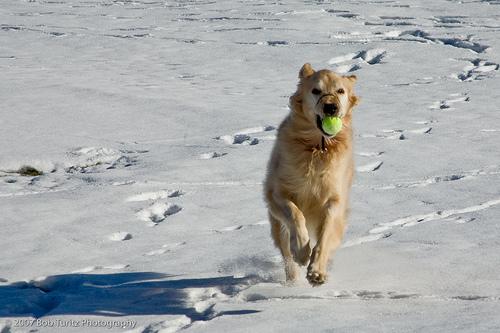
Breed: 5355-n000126-golden_retriever